Igor Melikhov

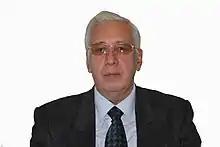
Melikhov in 2016

In 1968 Melikhov graduated from the Moscow State Institute of International Relations and holds a Doctorate in Historical Sciences.